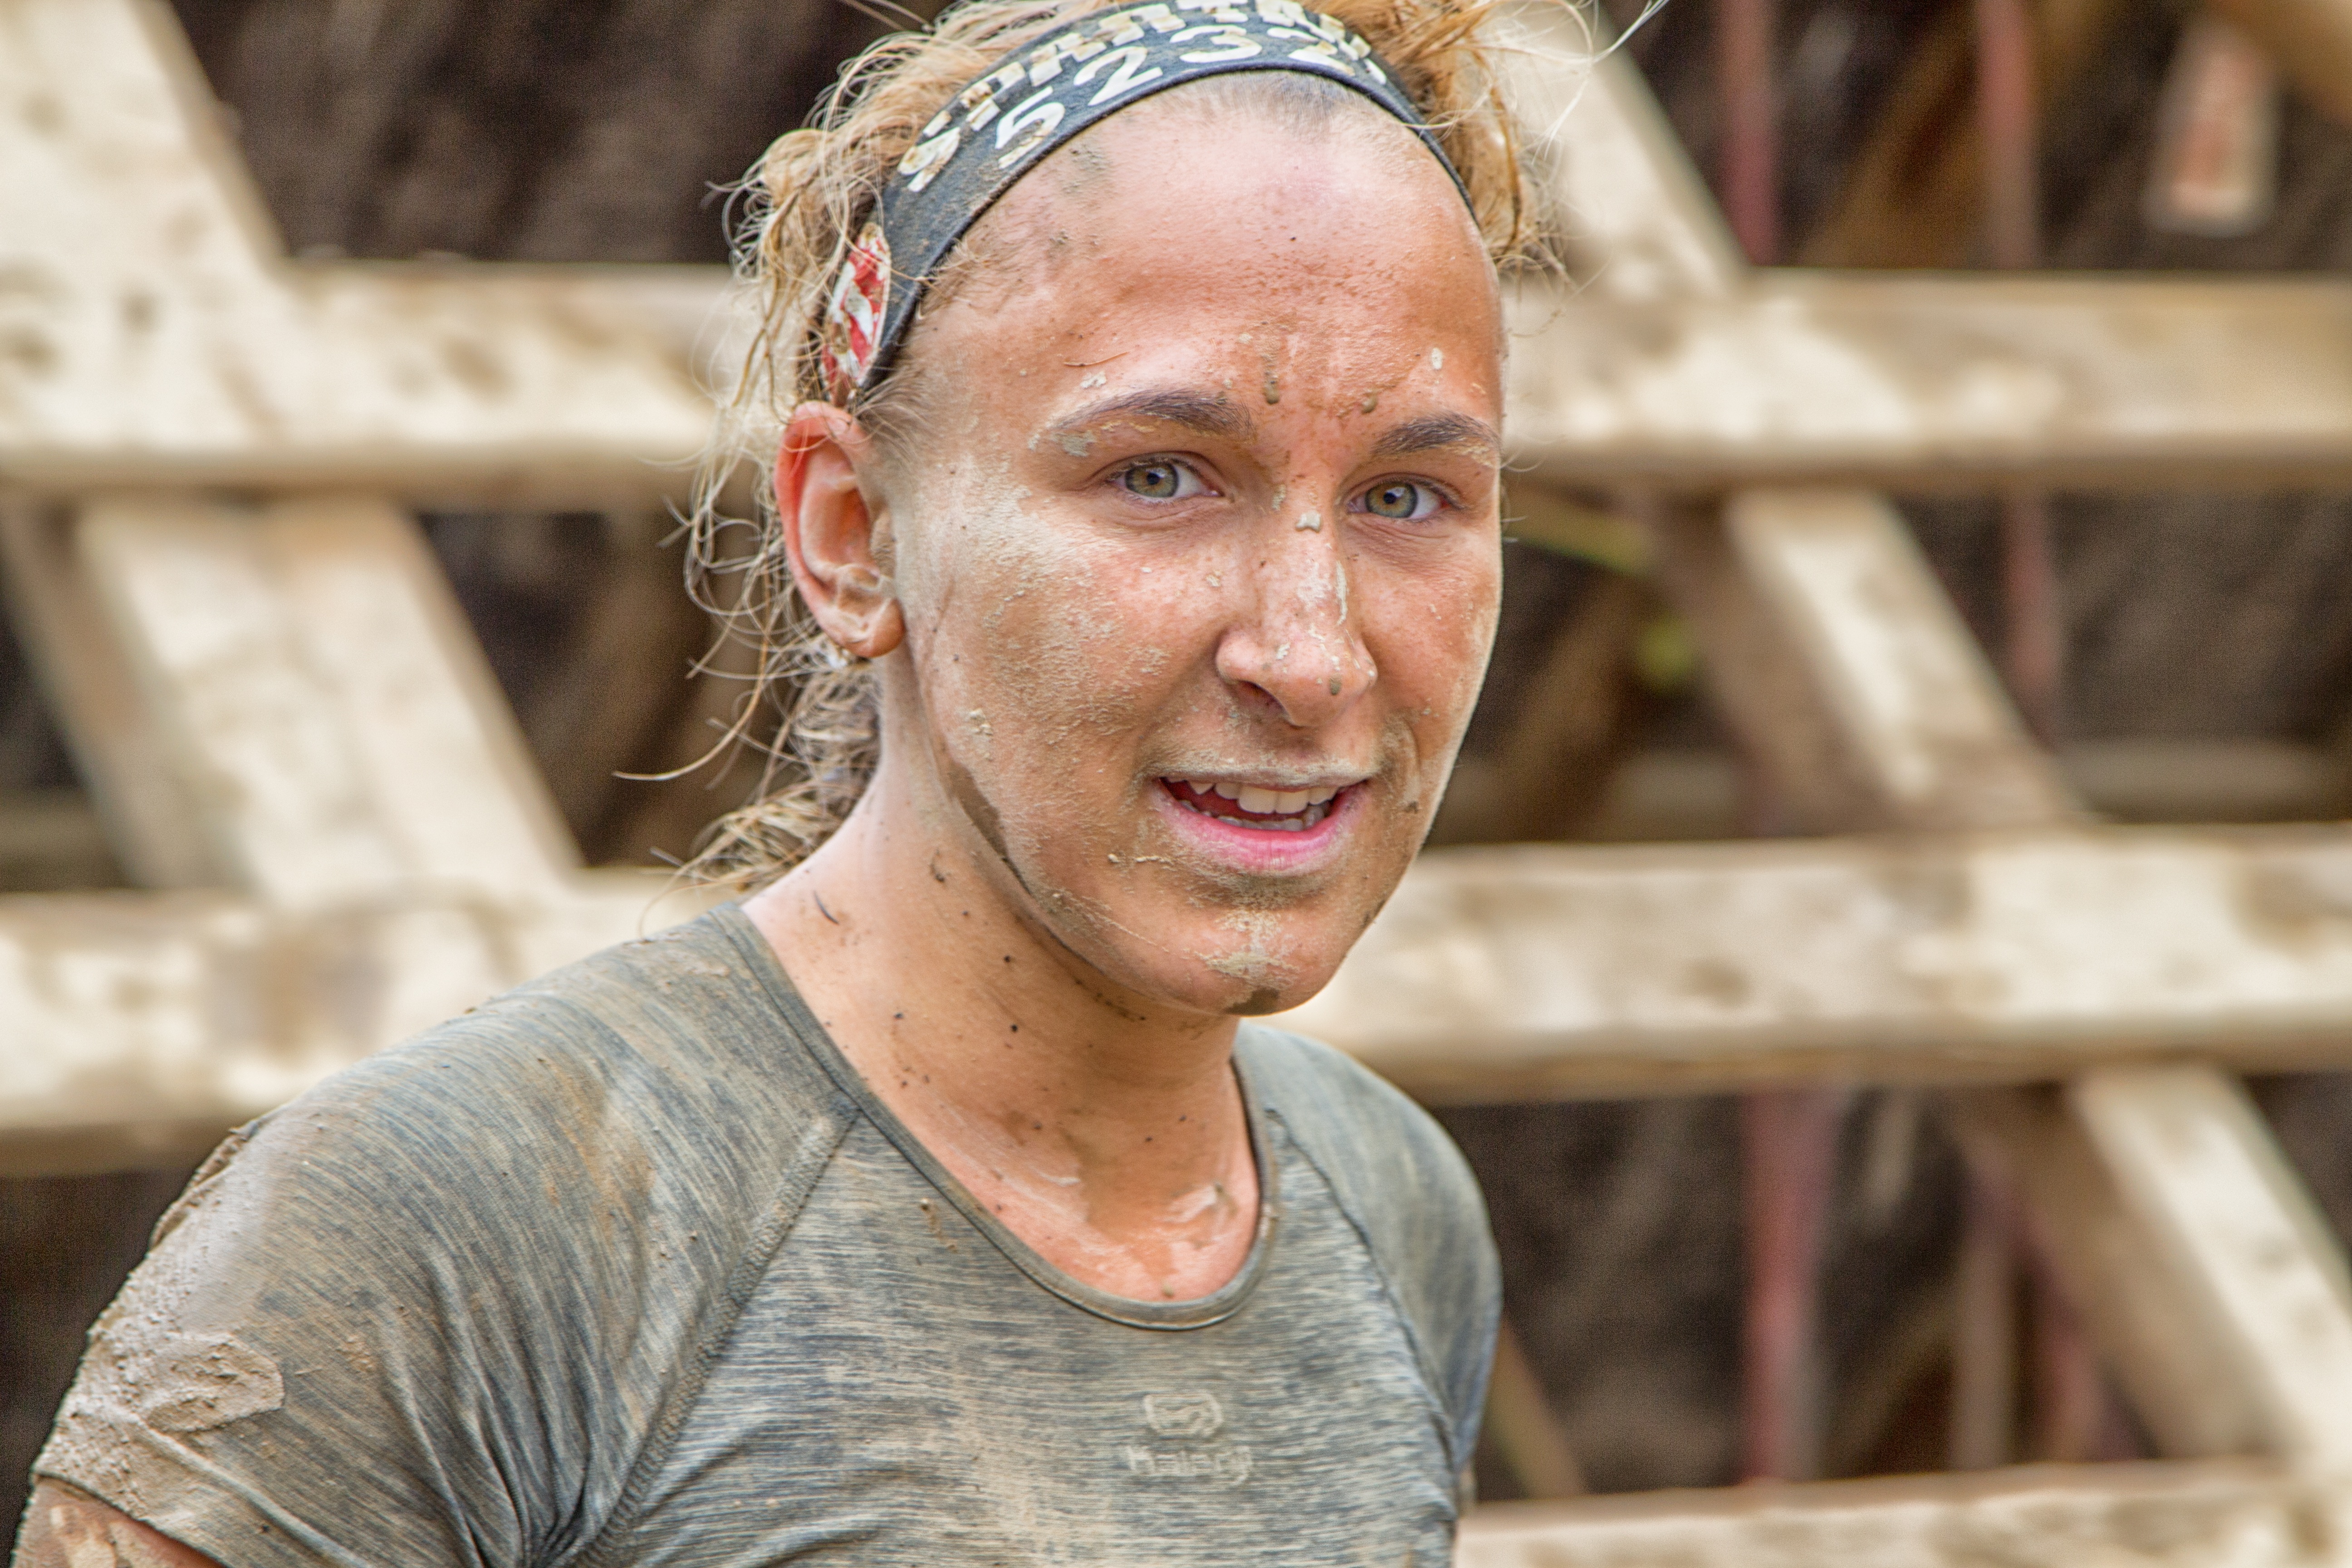
man, person, people, sport, male, portrait, child, dirty, facial expression, smile, senior citizen, tribe, face, temple, head, obstacle, spartan